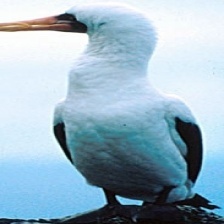
Species: MASKED BOOBY
Scientific name: SULA DACTYLATRA